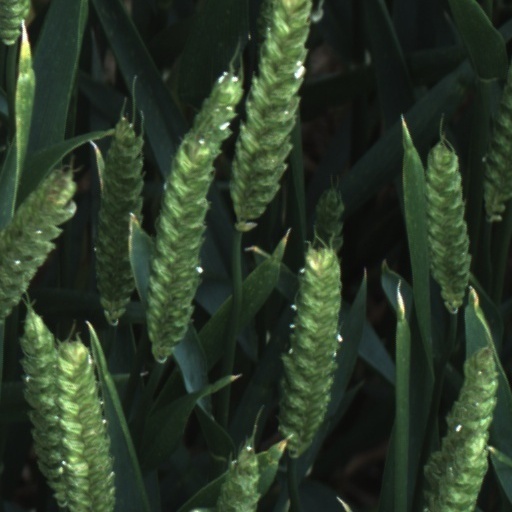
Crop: wheat